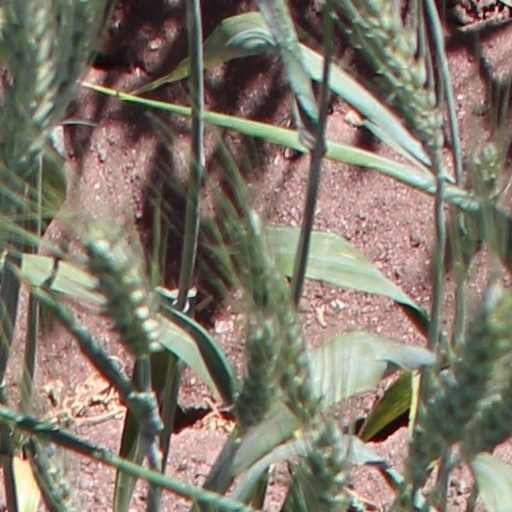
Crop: wheat